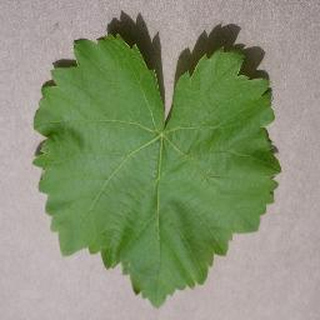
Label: healthy_grape